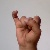
The image shows a hand gesture representing the letter 'I' in Indian Sign Language.